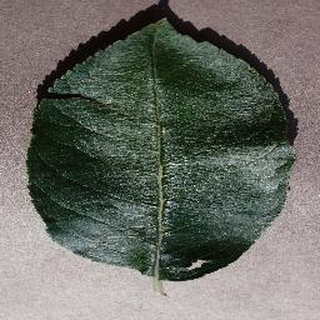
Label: healthy_apple